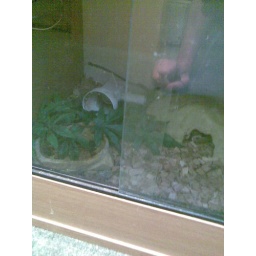
Electric light fixing on floor, no water in bowl